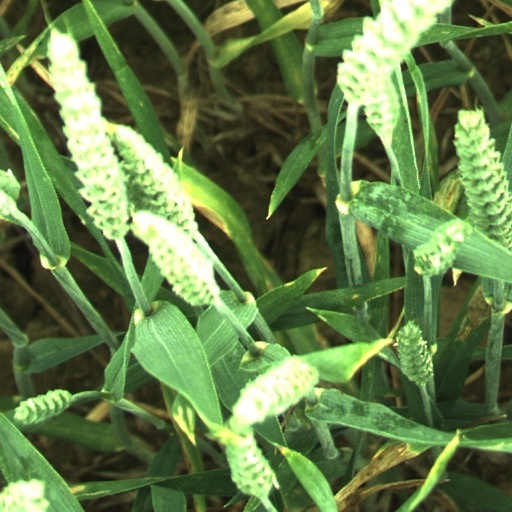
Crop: wheat